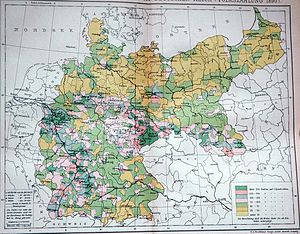
Tyske Kejserrige / Rigets opbygning / Befolkning, erhvervsliv og samfund
Befolkningstæthed i Tyskland
Det Tyske Kejserrige blev proklameret i Versailles den 18. januar 1871 efter det nordtyske forbunds sejr i den fransk-preussiske krig. Det markerede den endelige samling af Tyskland. Preussen, der udgjorde størstedelen af imperiet, fik en ledende stilling, og dets kansler Otto von Bismarck blev Tysklands rigskansler. De forskellige delstater som Sachsen og Bayern bevarede deres fyrster og lokalregeringer, men måtte underordne sig kejserriget i overordnede spørgsmål.